Tributary system of China

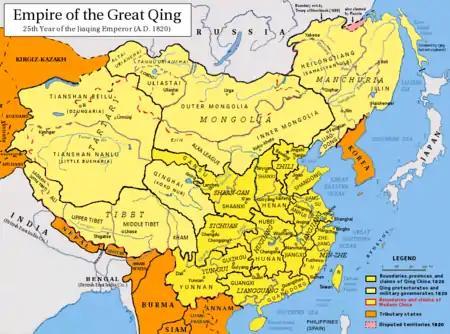
China (yellow) and its tributaries (orange), 1820

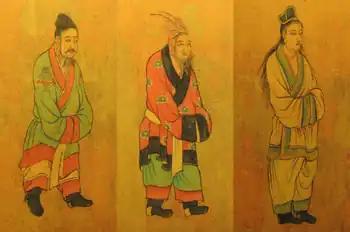
Envoys from Baekje, Goguryeo, and Silla. Painting produced 7th century AD by Yan Liben (c. 600–673)

The tributary system of China (simplified Chinese: 中华朝贡体系, traditional Chinese: 中華朝貢體系, pinyin: Zhōnghuá cháogòng tǐxì), or Cefeng system at its height was a network of loose international relations centered around China which facilitated trade and foreign relations by acknowledging China's hegemonic role within a Sinocentric world order. It involved multiple relationships of trade, military force, diplomacy and ritual. The other states had to send a tributary envoy to China on schedule, who would kowtow to the Chinese emperor as a form of tribute, and acknowledge his superiority and precedence. The other countries followed China's formal ritual in order to keep the peace with the more powerful neighbor and be eligible for diplomatic or military help under certain conditions. Political actors within the tributary system were largely autonomous and in almost all cases virtually independent.